Symbiodinium

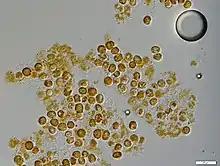

The following species are recognised by the World Register of Marine Species: